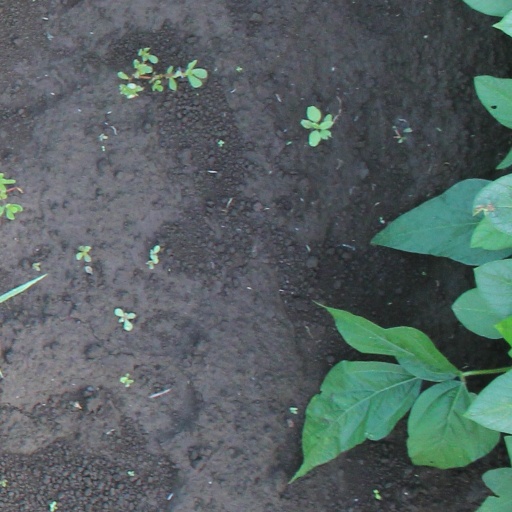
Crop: soybean